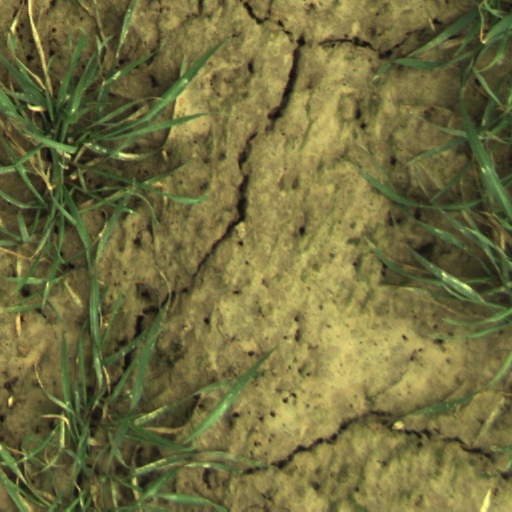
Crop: wheat